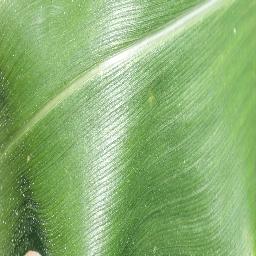
Label: Corn___healthy